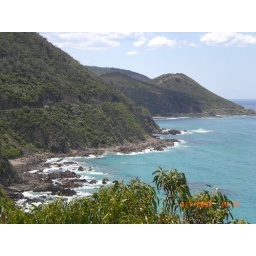
my gaff to great ocean road in my little car about 1200 km , never again